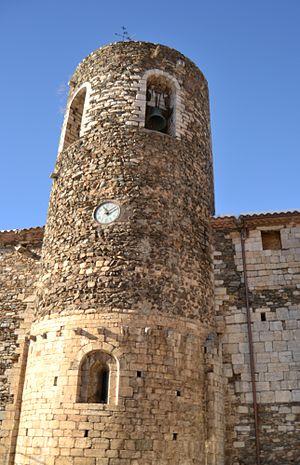
Pardines est une commune de la comarque du Ripollès dans la province de Gérone en Catalogne.